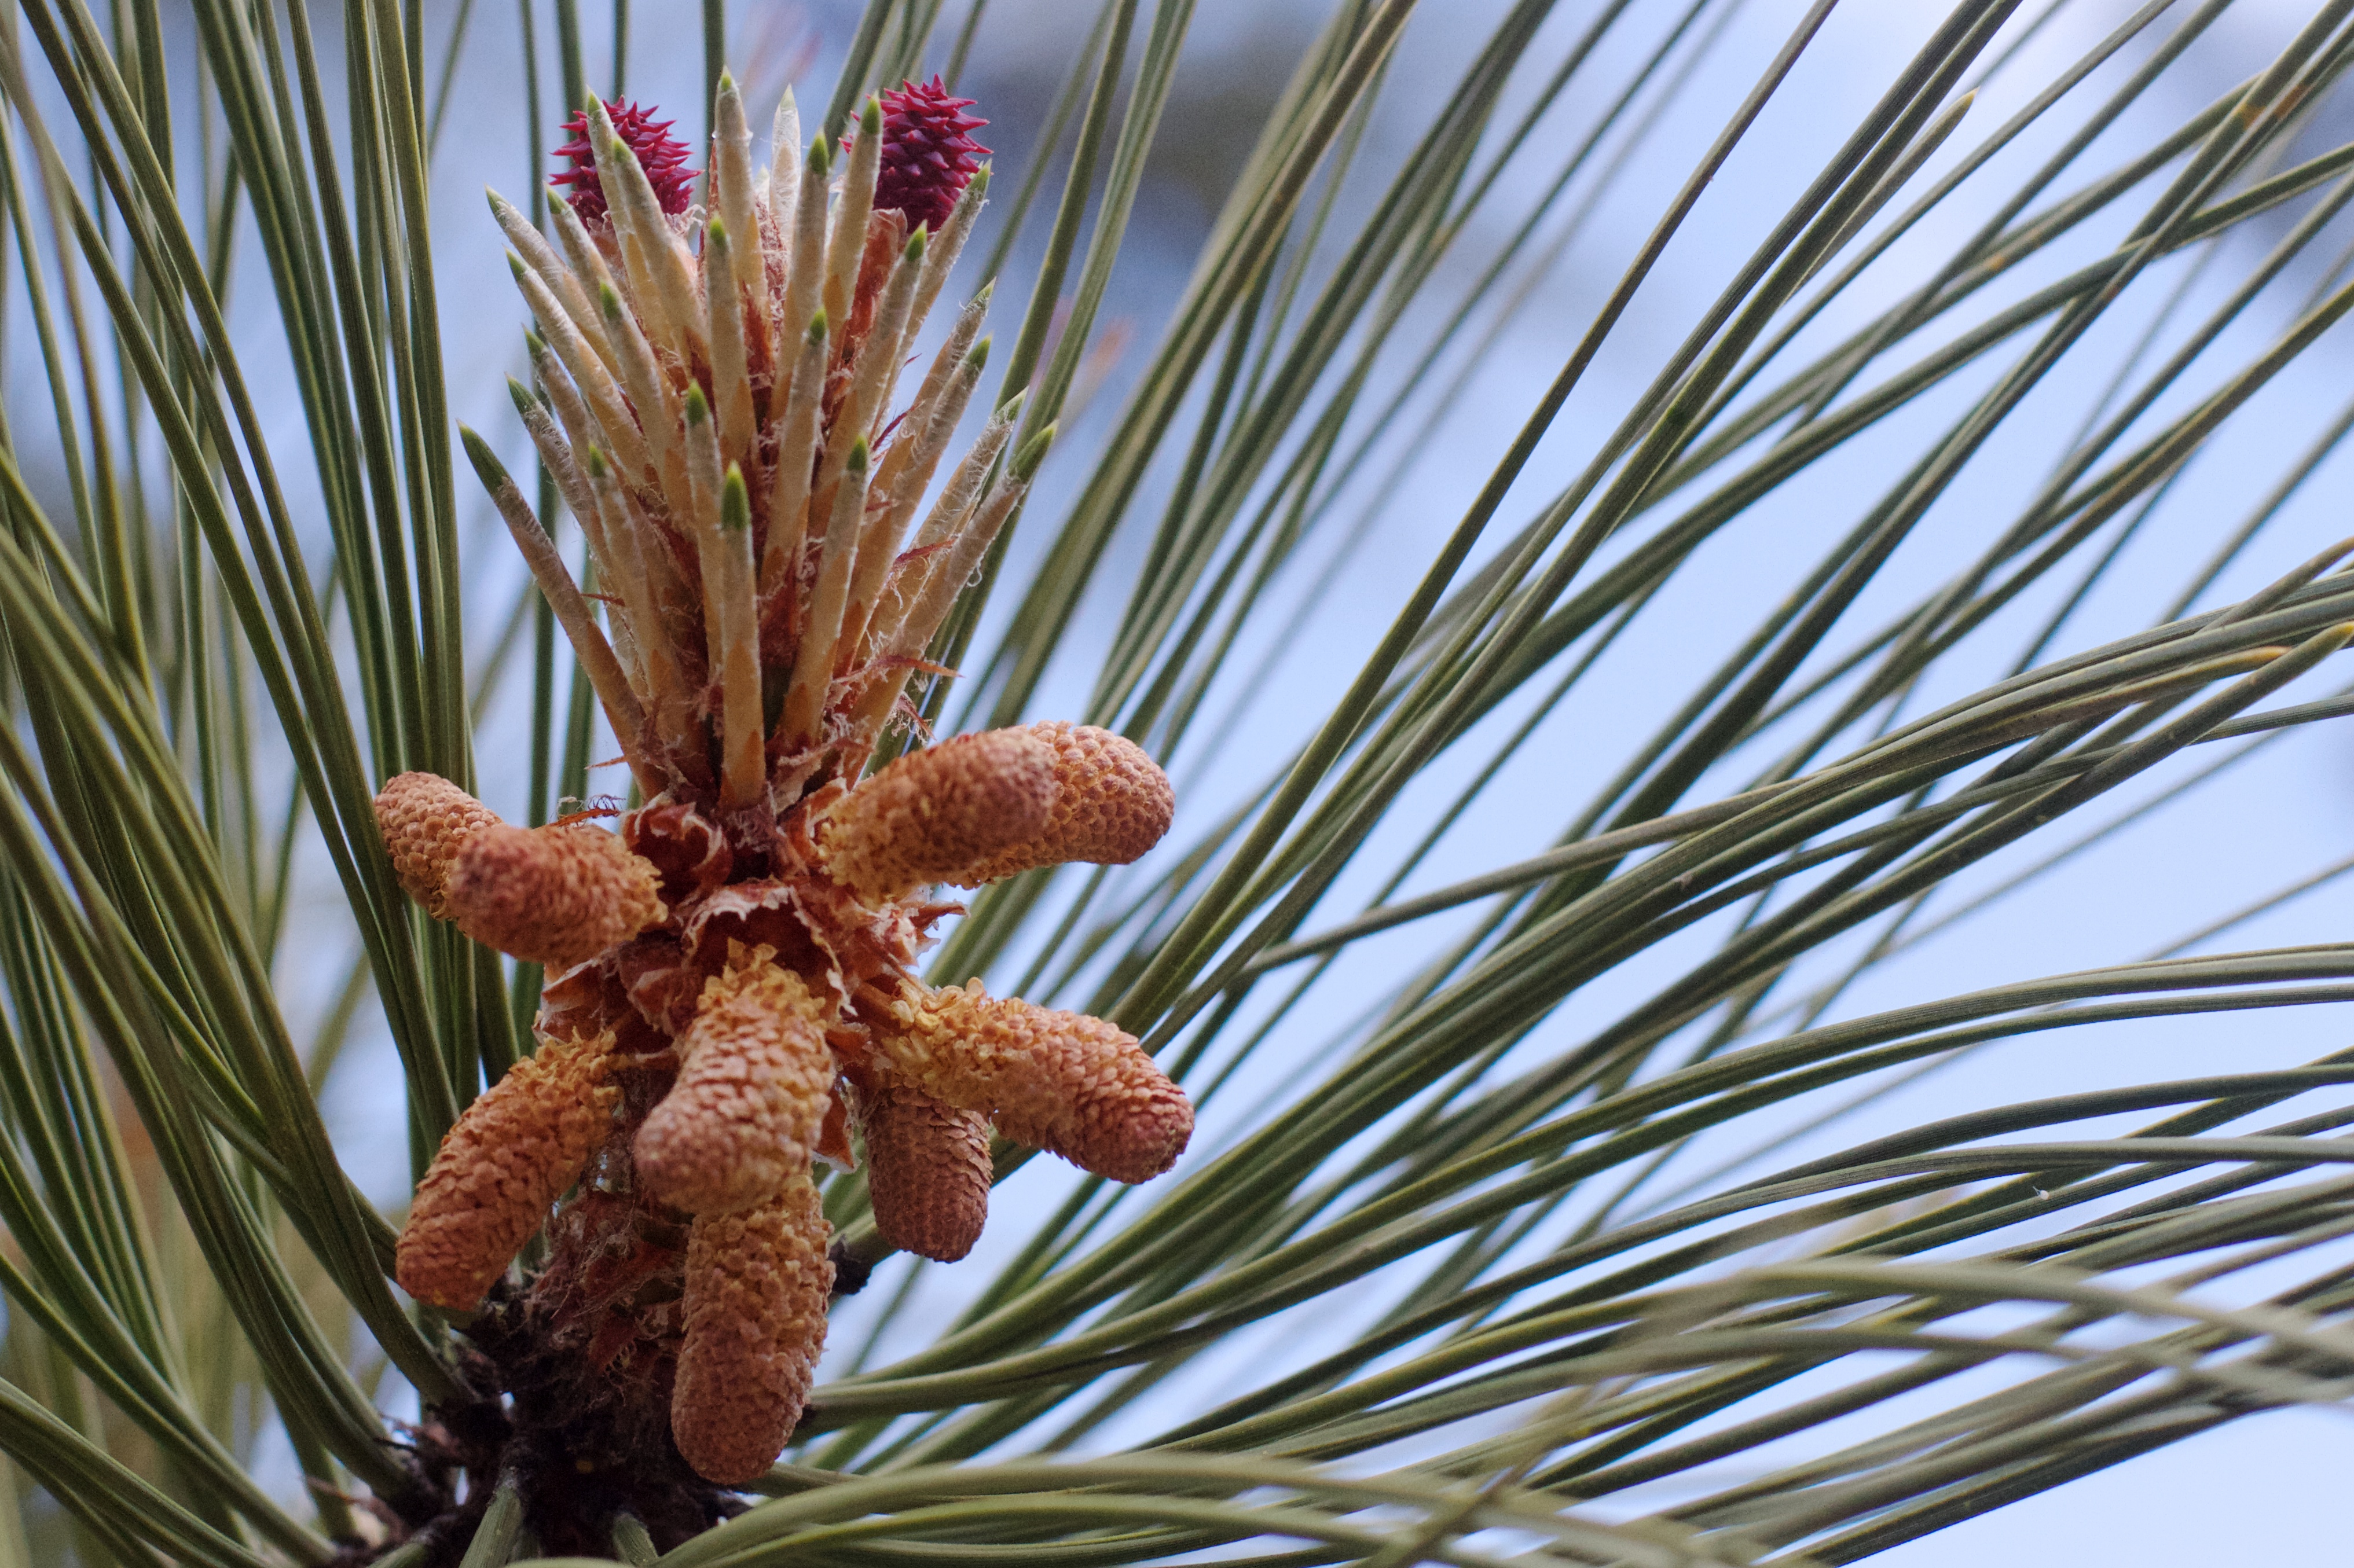
tree, branch, plant, leaf, flower, pine, evergreen, botany, fir, flora, twig, conifer, spruce, larch, flowering plant, date palm, pine family, grass family, woody plant, land plant, arecales, conifer cone